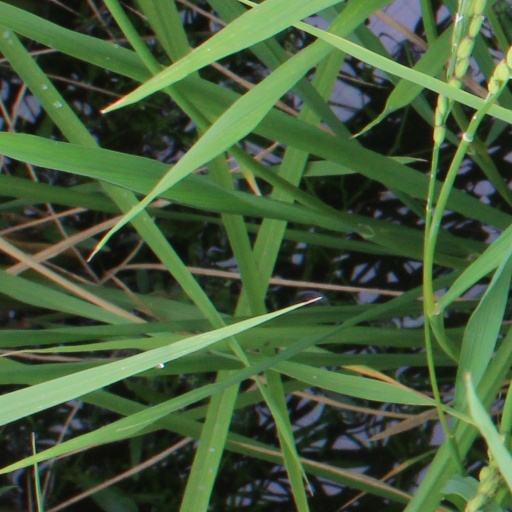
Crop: rice